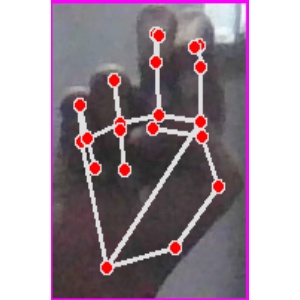
अक्षर: ह